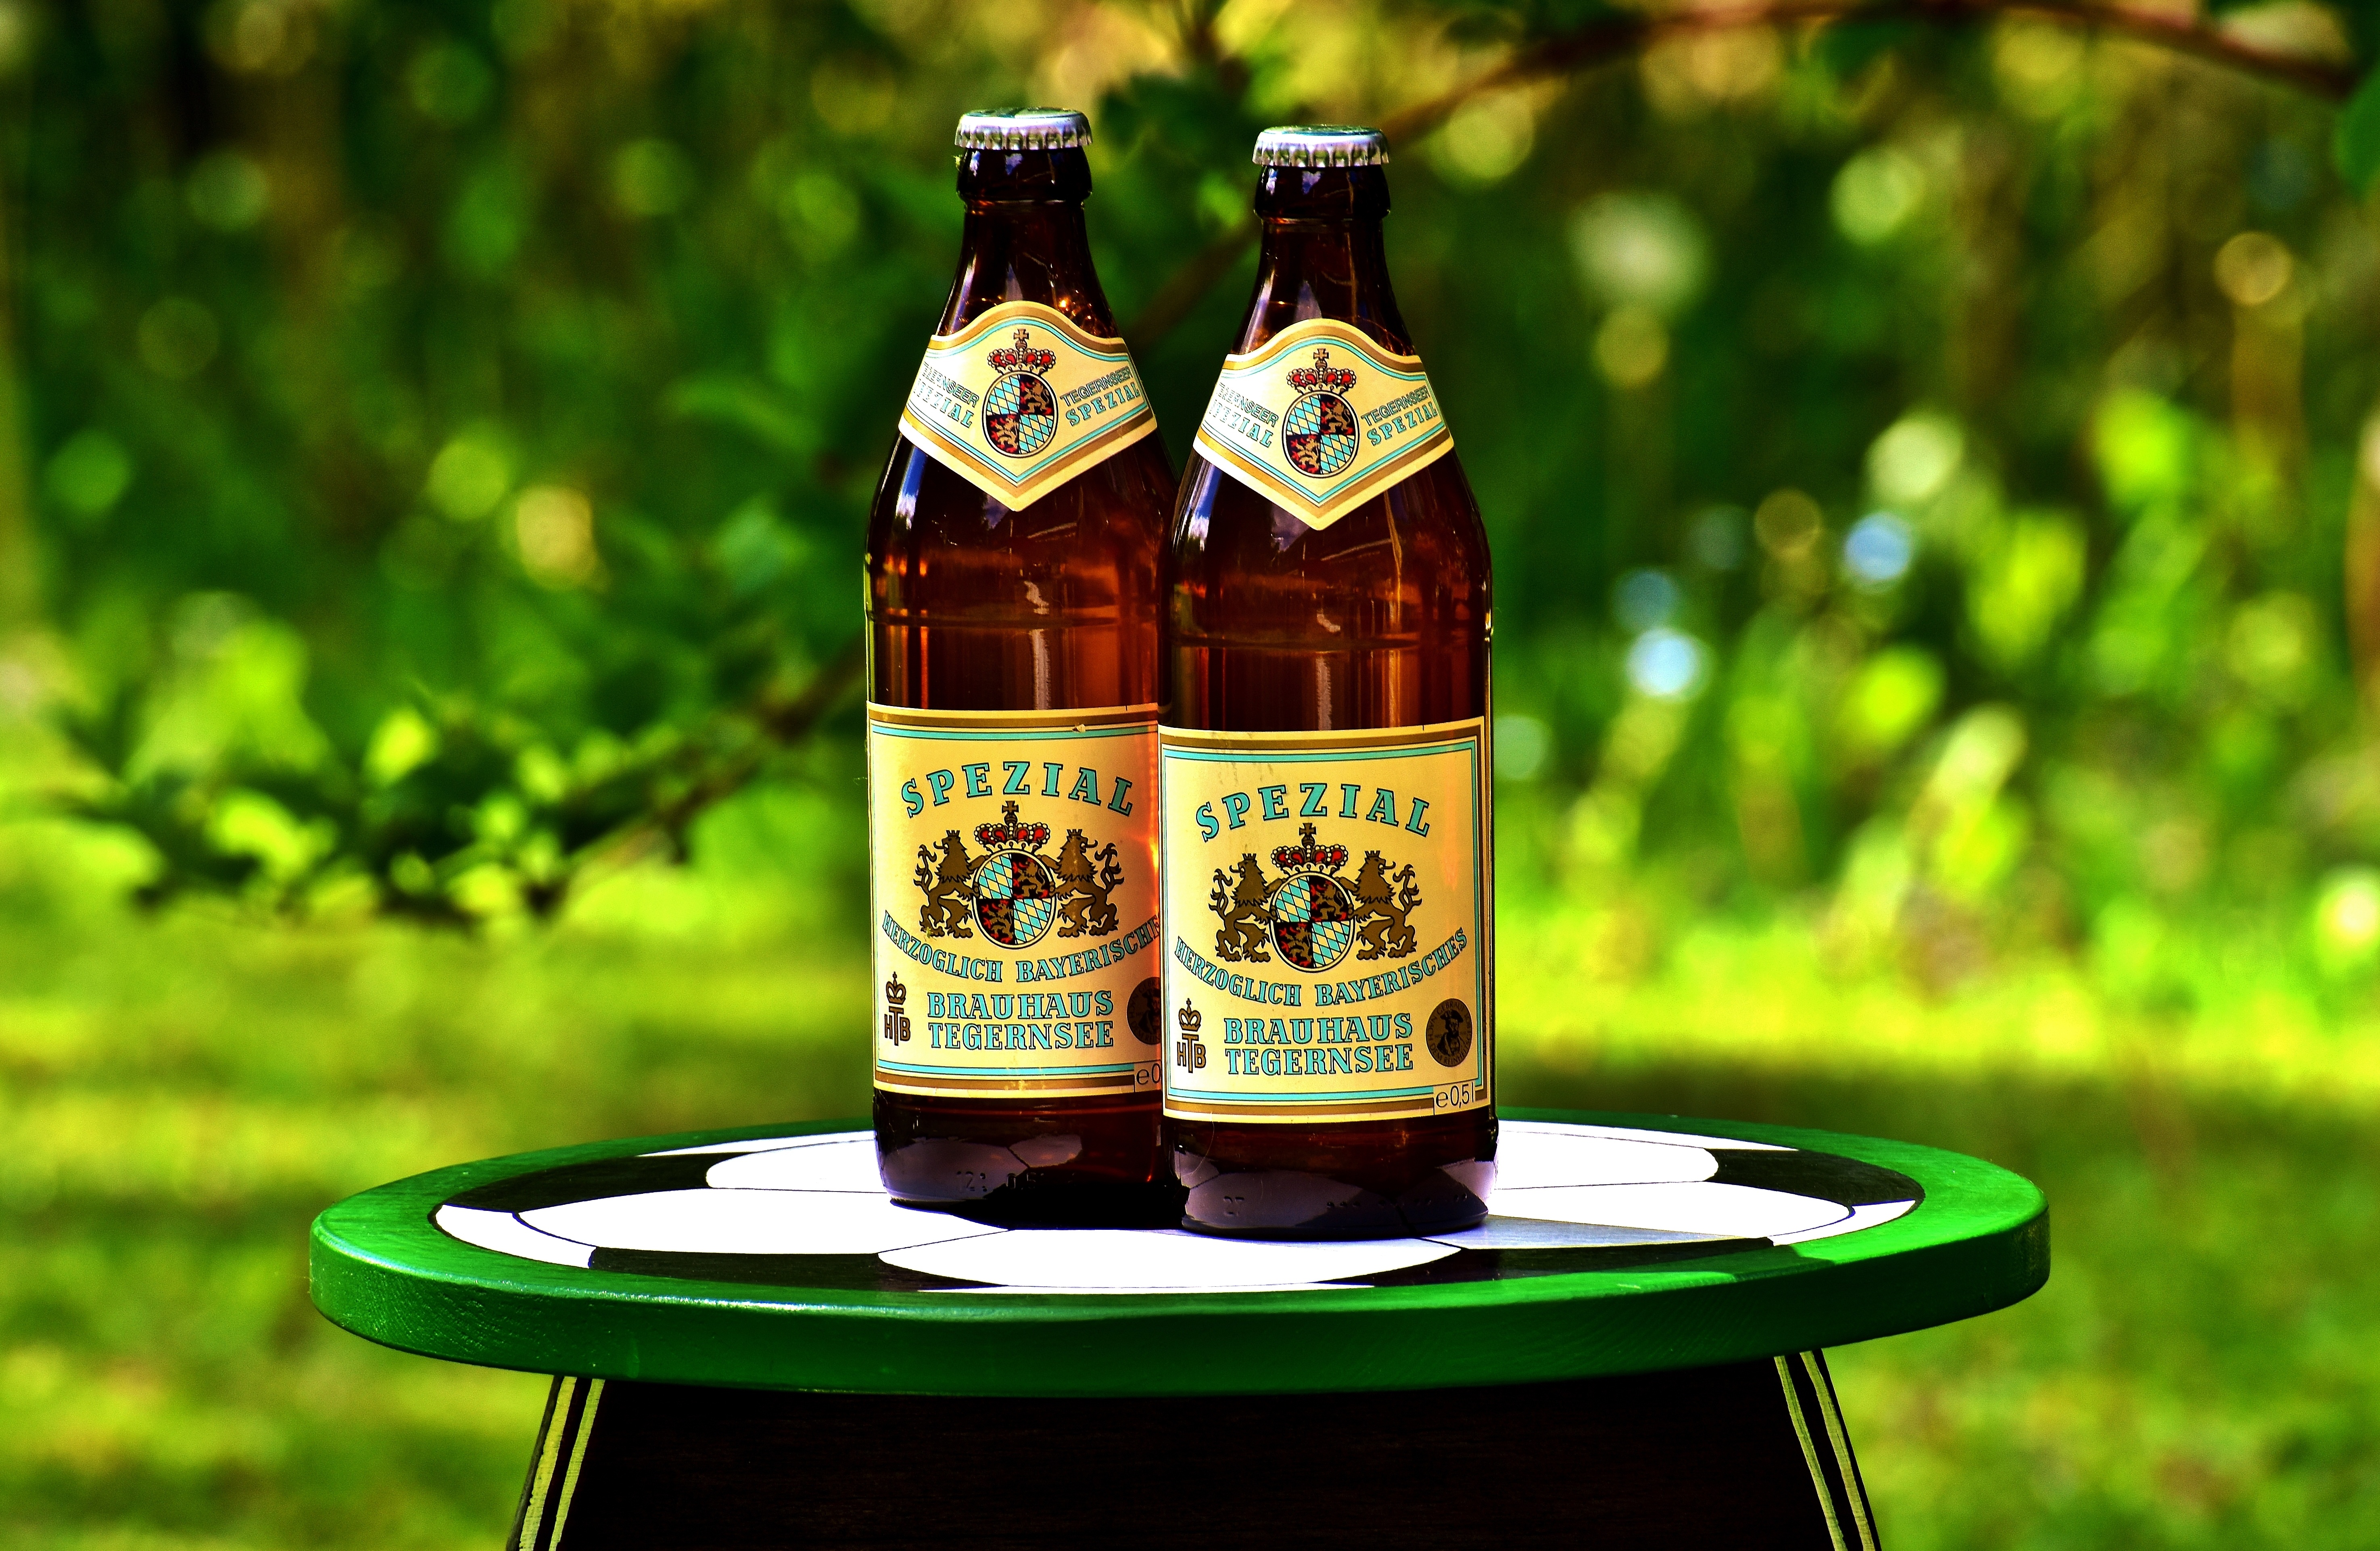
table, creative, liquid, wood, summer, green, drink, bottle, football, homemade, beer, alcohol, celebrate, alcoholic, bottles, refreshment, thirst, beer bottle, liqueur, brewery, beer garden, hand labor, side table, hand painted, footballers, own creation, small table, quench your thirst